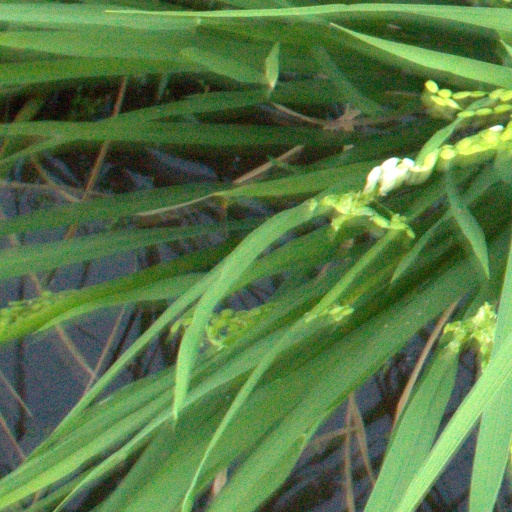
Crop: rice